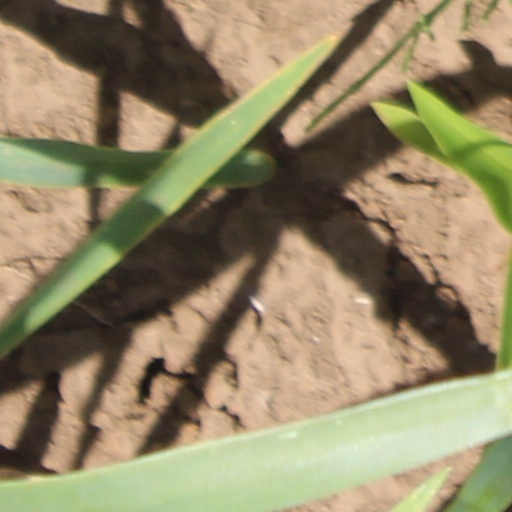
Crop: wheat